103rd Separate Guards Airborne Brigade

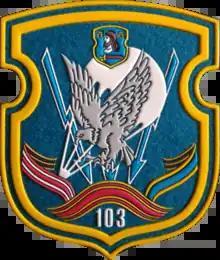
Sleeve insignia of the brigade

The 103rd Separate Guards Airborne Brigade is an airborne brigade of the Belarusian Special Forces. Its predecessor unit was the 103rd Guards Airborne Division, which was a division of the Soviet Airborne Troops. It was established in 1946 and disbanded in 1993, a year after its transfer to the Armed Forces of Belarus. The division was formed from the 103rd Guards Rifle Division, which fought as infantry during the final months of World War II in the Vienna Offensive following its formation in late 1944.